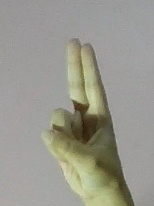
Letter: taa